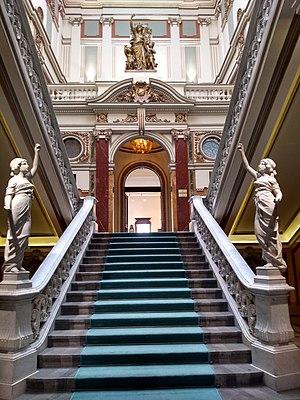
La coopérative de Belgrade est une œuvre architecturale située à Belgrade, la capitale de la Serbie, dans la municipalité urbaine de Savski venac. Le bâtiment, construit entre 1905 et 1907, est inscrit sur la liste des monuments culturels de grande importance de la République de Serbie et sur la liste des biens culturels de la ville de Belgrade.